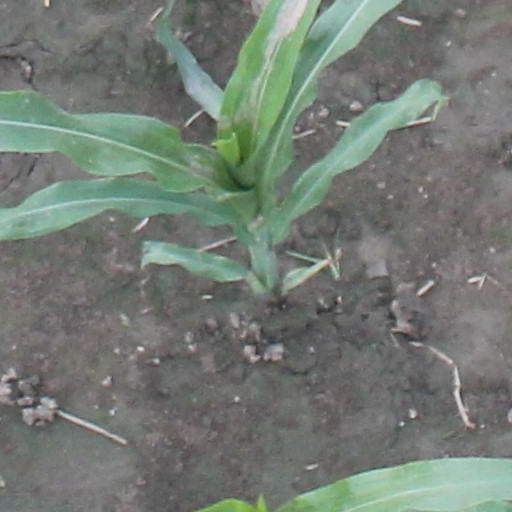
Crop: maize; corn